Society for Science

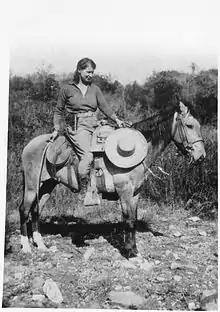
Emma Reh (1896–1982) was a science journalist for "Science Service" in the 1920s and 1930s. Here she is visiting an archaeological site in Oaxaca, Mexico.

Society for Science was founded in 1921 by journalist Edward W. Scripps and zoologist William Emerson Ritter, under the name "Science Service", with the goal of informing the public of the latest scientific discoveries and achievements. The Science Service emerged from a reorganization of a group that Scripps and Ritter had originally founded in 1919 as the American Society for the Dissemination of Science. Mr. Scripps a very successful journalist and Dr. Ritter formed a close working relationship, and both shared the belief the science the "most transformative agent" in society being one of the best fields for a stable society.